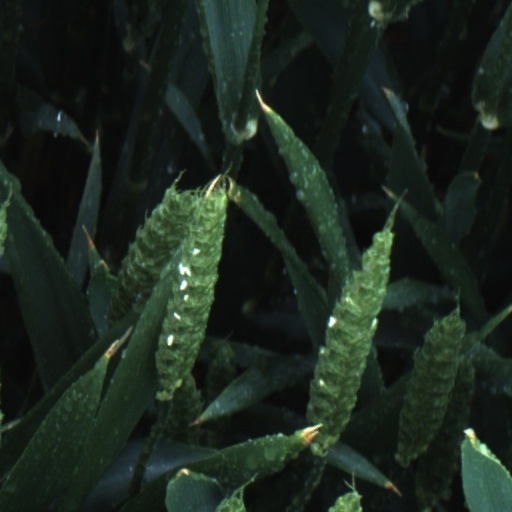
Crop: wheat